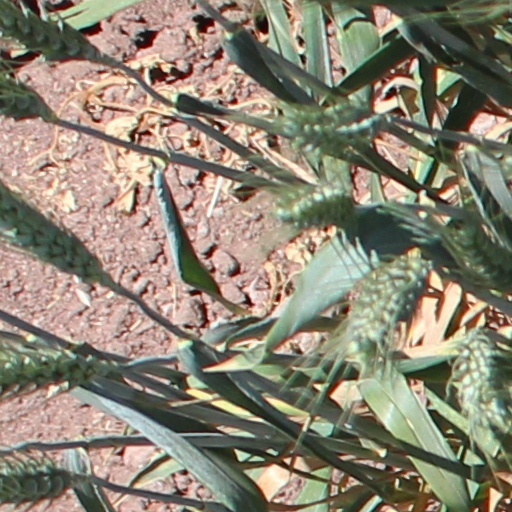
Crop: wheat